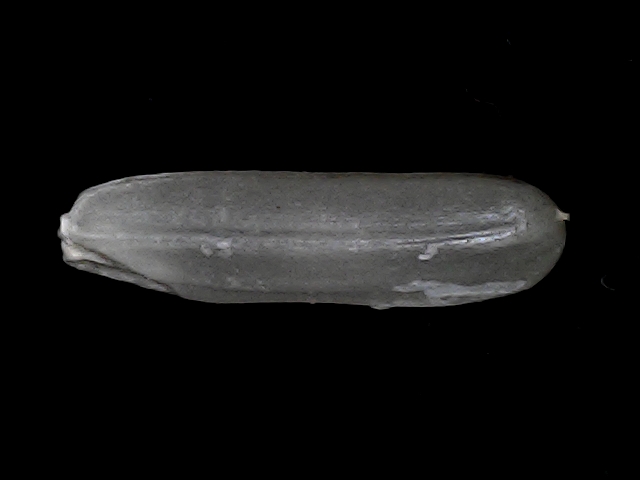
Rice variety: BRRI102